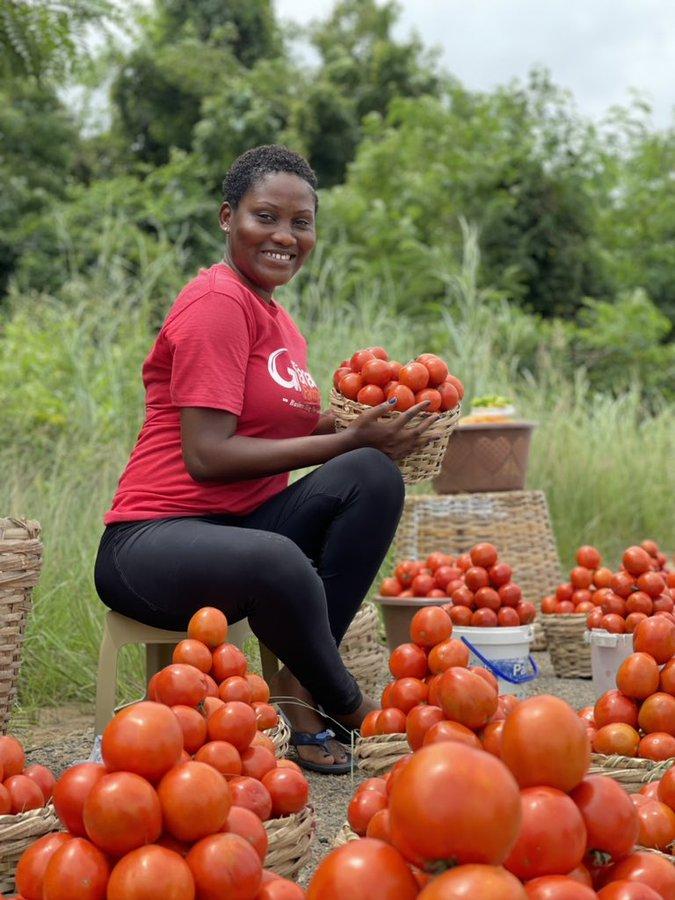
Mwanamke mpambanaji ambaye ni mjasiriamali mdogo, akiwa shambani anazipima nyanya kwenye vifurushi vidogovidogo, ili kuwauzia wateja wote wanao kuja kuzifuata ili kwenda kuziuza maeneo ya mijini.